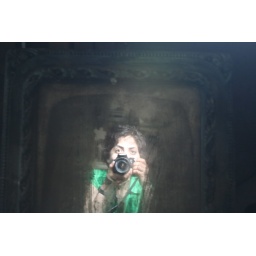
me in the broken mirror of a flooded house